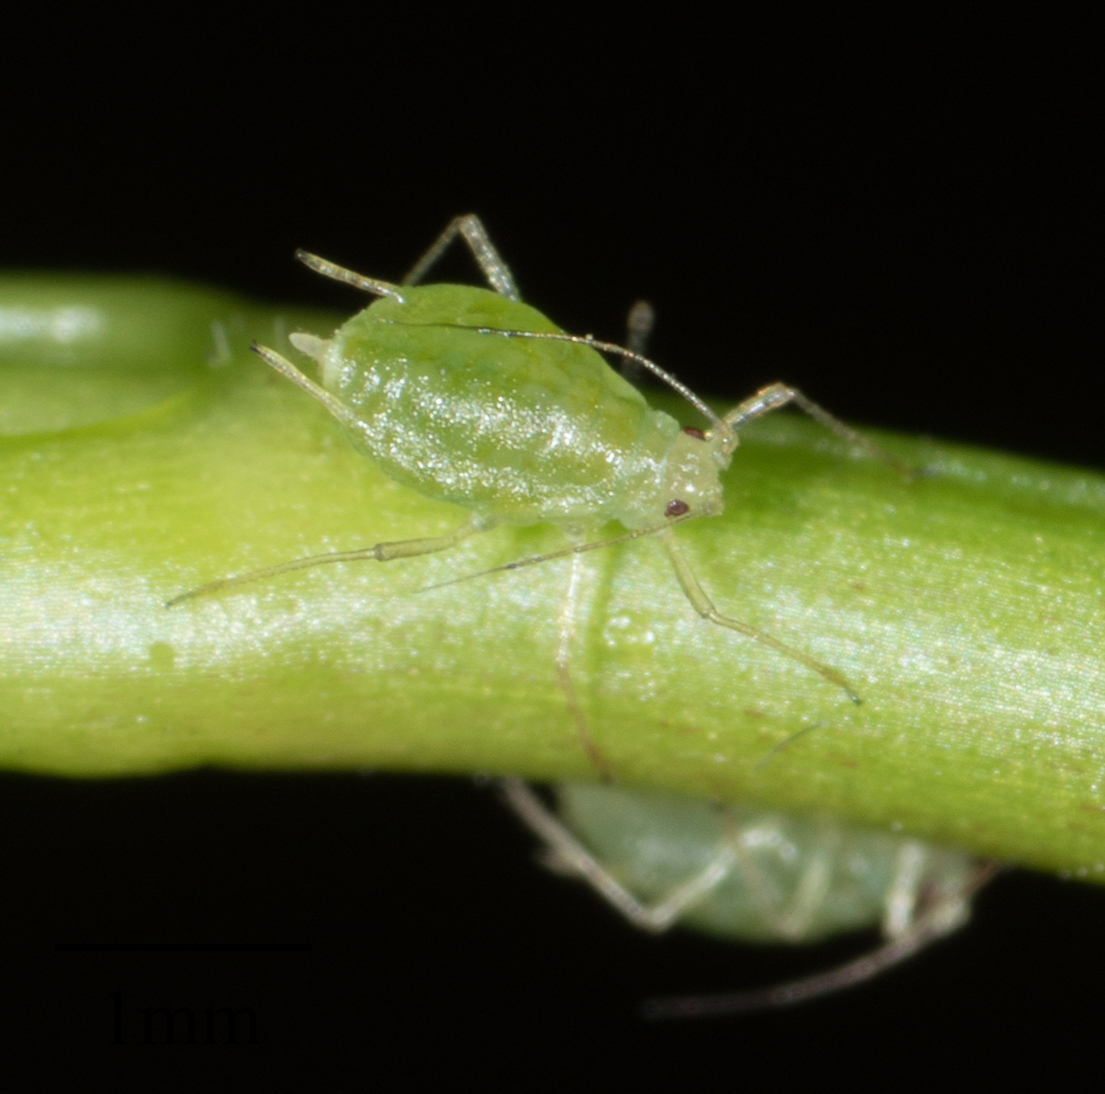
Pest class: green_peach_aphid